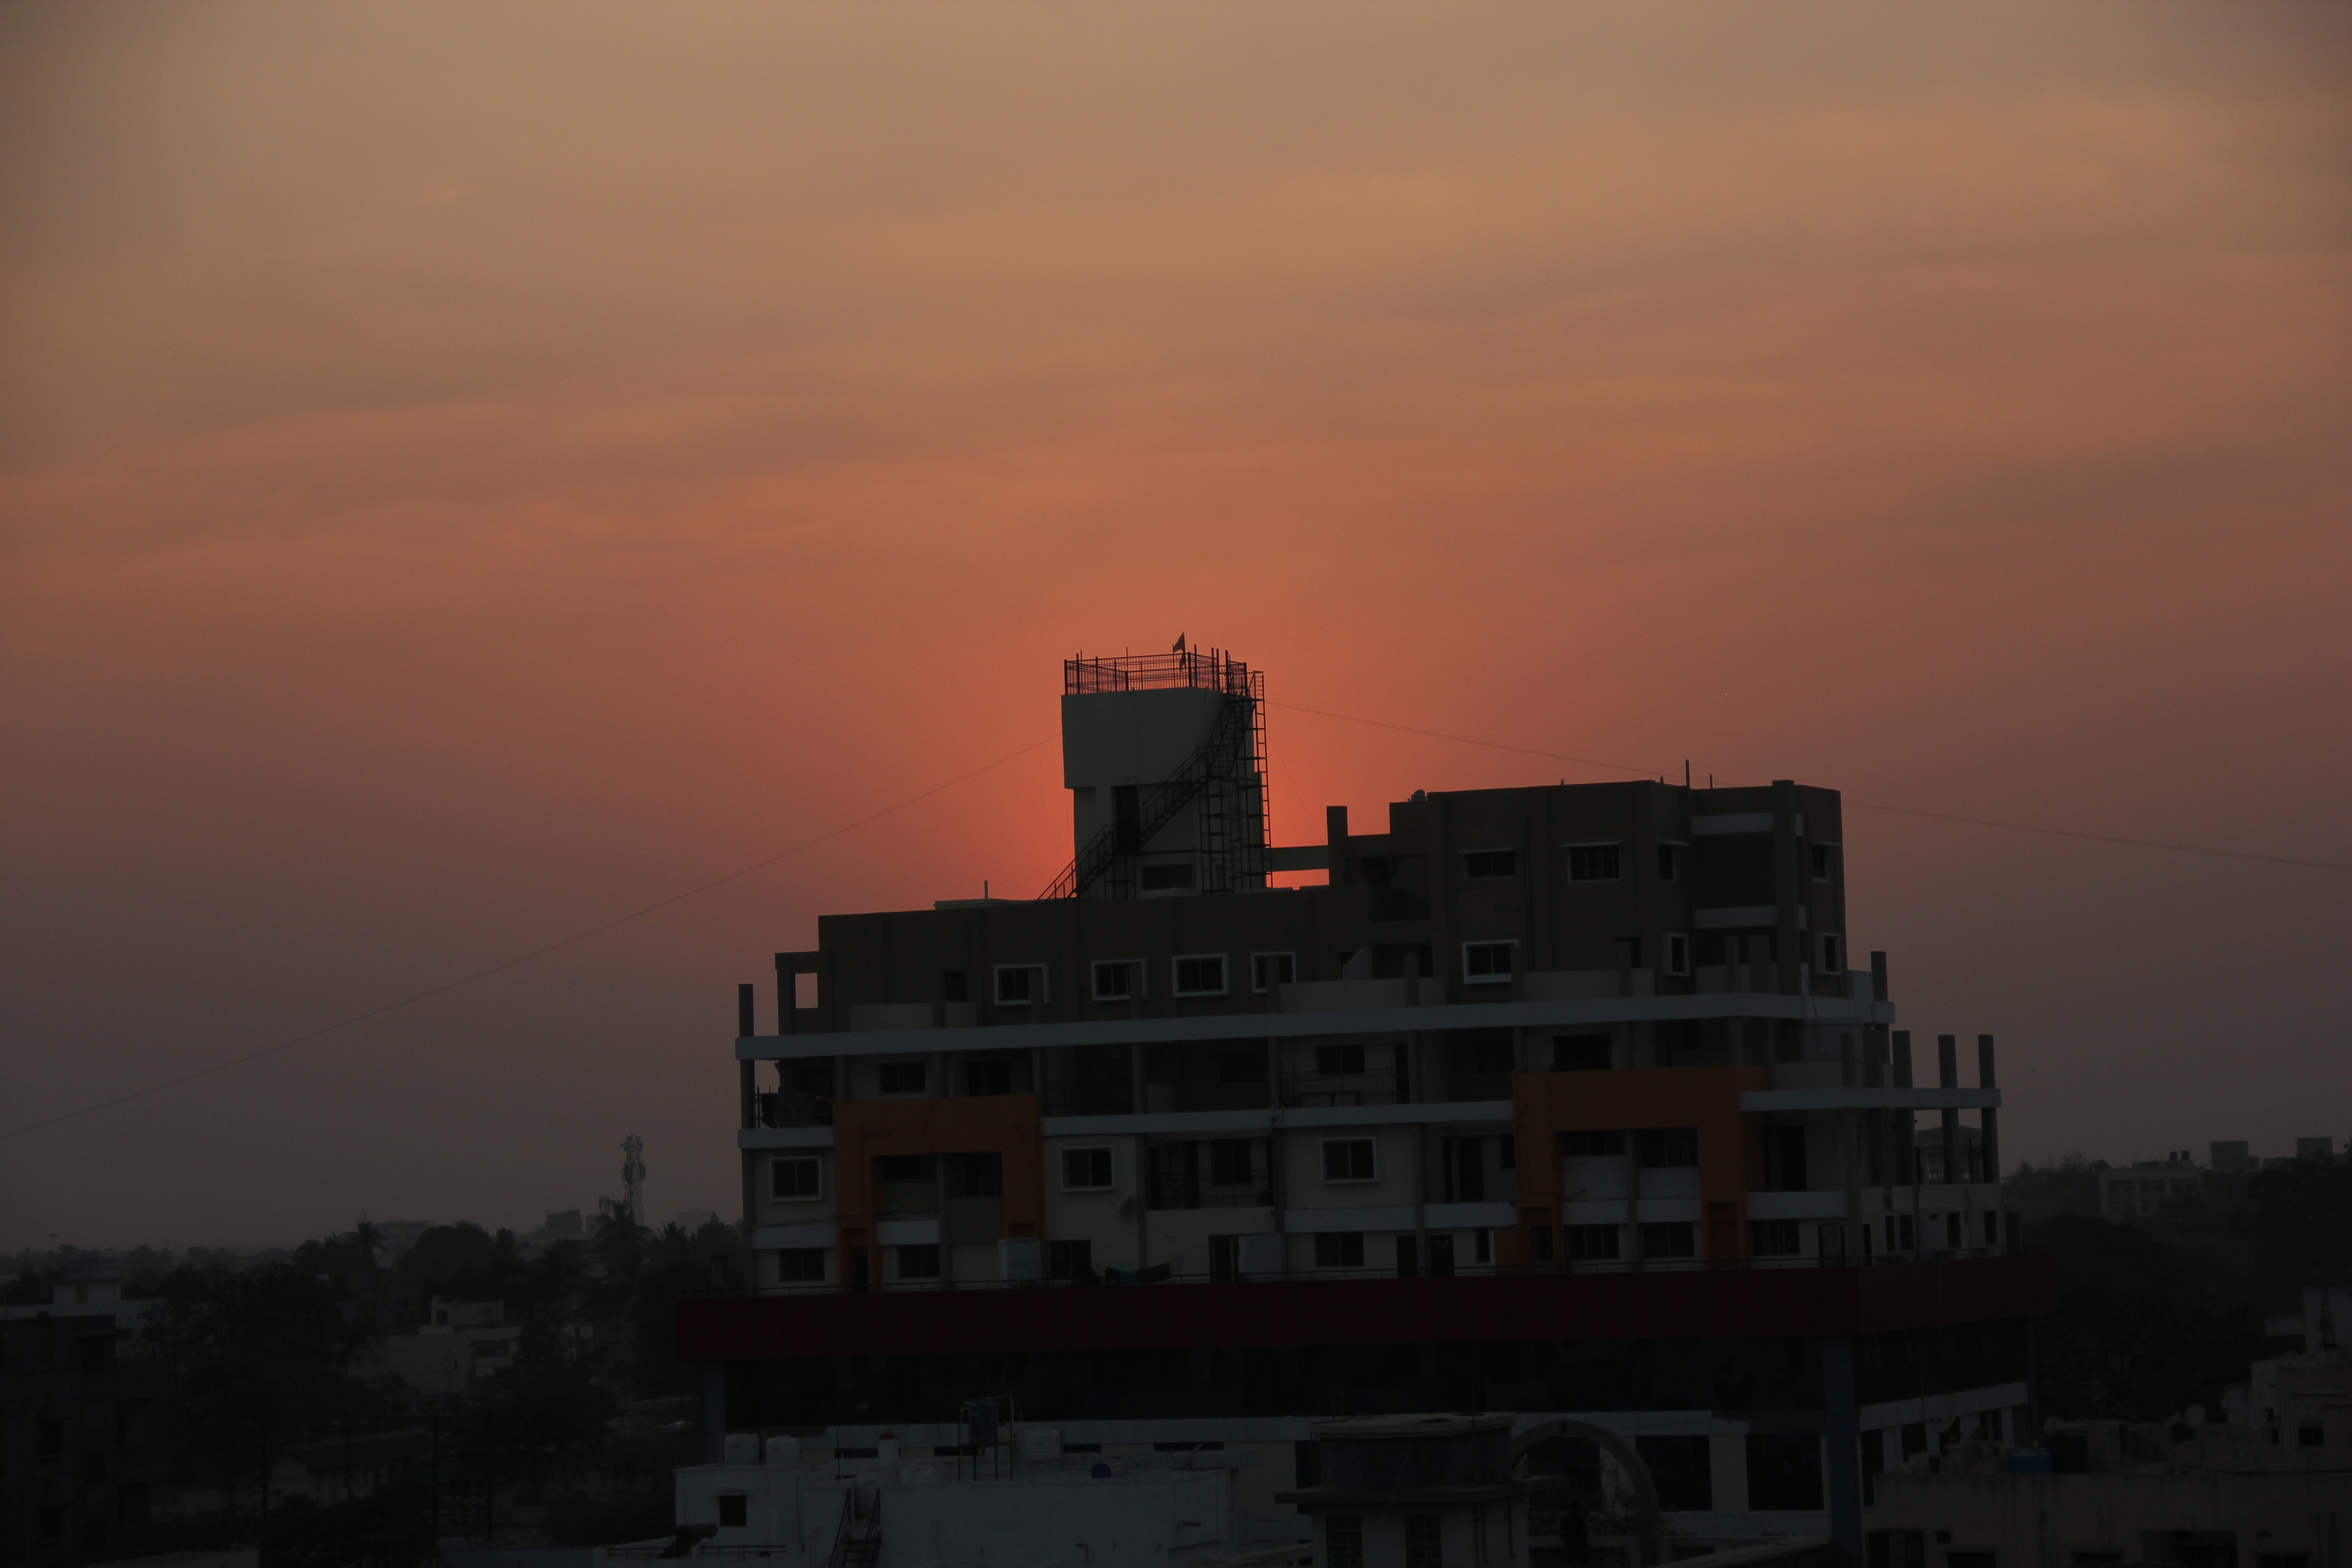
horizon, cloud, sky, sunrise, sunset, skyline, night, morning, dawn, cityscape, dusk, evening, weather, haze, afterglow, atmospheric phenomenon